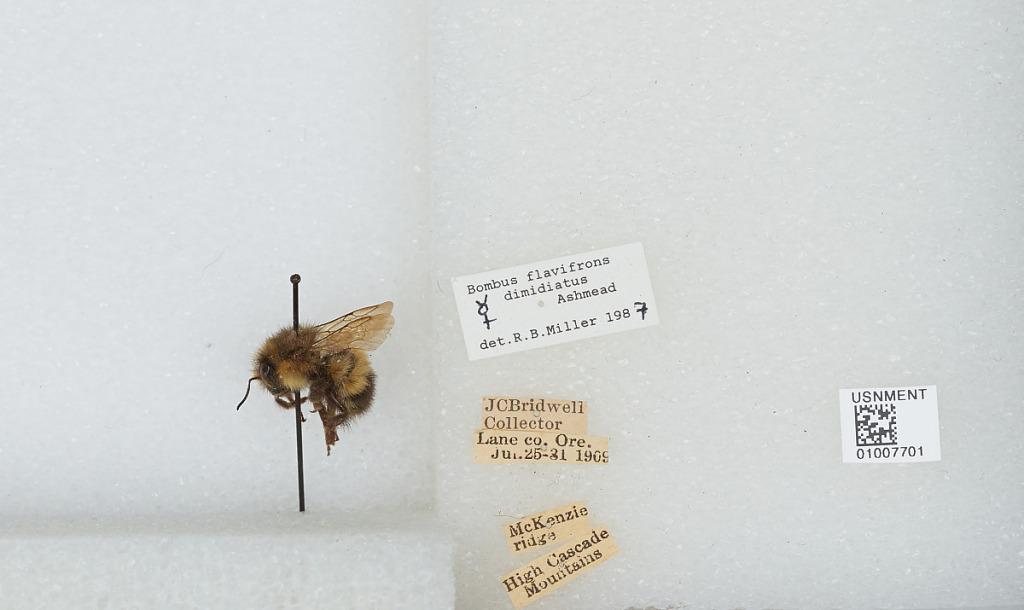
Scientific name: Bombus (Pyrobombus) flavifrons Cresson
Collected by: J. Bridwell
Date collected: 1909-6-25
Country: United States
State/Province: Oregon
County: Lane
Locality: McKenzie Ridge, High Cascade Mountains
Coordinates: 44.1753, -122.163
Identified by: Miller, R. B.